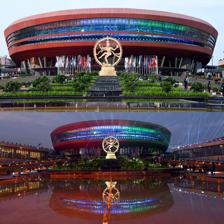
Building: Bharat Mandapam
Country: India
Year built: 1982
Venue in New Delhi, India Bharat Mandapam Bhārata Maṇḍapam General information Architectural style Retrofuturism Location New Delhi , Delhi , India Country India Coordinates 28°37′10″N 77°14′33″E / 28.61944°N 77.24250°E / 28.61944; 77.24250 Construction started November 2017 Inaugurated 26 July 2023 ; 17 months ago ( 2023-07-26 ) Cost ₹2,700 crores (equivalent to approximately US$320 million) Client India Trade Promotion Organisation Owner Government of India Height 36.4 metres Design and construction Architecture firm Arcop Associates Aedas (Singapore) Main contractor NBCC Shapoorji Pallonji & Co. Ltd. Other information Public transit access Supreme Court Website www .indiatradefair .com Bharat Mandapam ( English: /ˈbʱaːrət ˈmən̪ɖəpəm/ )  is a convention center located in New Delhi, India . It is one of the largest convention centres of India, whose design and architecture draws inspiration from the 12th-century Anubhava Mantapa . The center was unveiled in 2023 by Prime Minister Narendra Modi . With a total built-up area of 390,000 sq. metres, the complex includes a meeting hall that can accommodate 7,000 people in a single format, along with six exhibition halls spanning an exhibition area of 150,000 sq. metres. The 2023 G20 New Delhi summit occurred at this venue between 9-10 September 2023. History Hall of Nations The site of Bharat Mandapam was the Hall of Nations , comprising the sprawling Pragati Maidan project, was designed by architect Raj Rewal . It was inaugurated on 3 November 1972 by then Prime Minister Indira Gandhi , on the eve of the International Trade Fair called Asia 72. The venue and the event were meant to celebrate 25 years of India's independence. Pragati Maidan Pragati Maidan comprises a vast complex of buildings, covering over 150 acres (0.61 km²) and interspersed with numerous lawns. It overlooks the historic Purana Qila , built by the second Mughal emperor, Humayun , which stands opposite Gate number 1. The complex houses numerous pavilions, including the Nehru Pavilion, the Defence Pavilion, the Indira Pavilion, and the Son of India Pavilion. It features a variety of structures in eclectic shapes and sizes and includes an auditorium that frequently hosts music shows and plays. Additionally, an internal shuttle service operates within the expansive grounds. Pragati Maidan used to house a cinema called Shakuntalam , which attained popularity among college students for its comparatively cheap tickets. The complex houses 18 exhibition halls, several buildings, eateries, performance spaces and compounds, including headquarters of the India Trade Promotion Organisation (ITPO), and hosts over 70 national and international exhibitions annually, with the largest being the India International Trade Fair which attracts over 10,000 exhibitors and over 3,000,000 visitors. Pragati Maidan is flanked by Mathura Road to its west and Bhairon Road on the south. To its east runs the main railway line to Central and Southern India. Pragati Maidan is situated in Central Delhi. Pragati Maidan offers about 61,290 sq. metres of covered exhibition space in 16 halls, besides 10,000 sq. metres of open display area. In 2006, ahead of the 2010 Commonwealth Games , a ₹1,260-crore redevelopment plan was initiated by the government. Bharat Mandapam project After the Modi government came to power in 2014, it sought to revamp the Pragati Maidan. The comprehensive revamp plan of the Pragati Maidan IECC project was conceptualised by the ITPO in December 2015. In 2016, a consortium of architecture firms, Arcop (Delhi) and Aedas (Singapore), led by architects Sanjay Singh and Spaniard Simón Núñez de Arenas Fraile respectively, won the competition for the Master Plan and architectural design of the exhibition halls and the convention center. The Integrated Exhibition-cum-Convention Centre (IECC) at Pragati Maidan, developed at a cost exceeding ₹2,600 crore, was constructed by the NBCC (India) Limited . NBCC subcontracted the work to the Shapoorji Pallonji Group . The Cabinet Committee on Economic Affairs approved it in January 2017 for implementation in a mission mode. The government’s plan to replace the Hall of Nations with a new convention center was justified as a necessity for creating a 'world-class' exhibition-cum-convention facility to host the then-upcoming G20 meetings that India would hold a few years later, indicating a clear intent to proceed with the demolition. Conservationists and architects from around the world protested the plan to demolish the Hall of Nations, urging the government to preserve the renowned heritage structure. However, just a few days later, notwithstanding protests, appeals, and public outcry, along an ongoing legal intervention in the Delhi High Court to protect the structure, the ITPO proceeded with the demolition. PM Narendra Modi addressing gathering during Grameen Bharat Mahotsav 2025 at Bharat Mandapam Construction lasted in August 2023. The complex was replaced by a new Bharat Mandapam , which was inaugurated by Prime Minister Narendra Modi in July 2023. In September 2023, it hosted the G20 Leader's Summit . The project spans a total built-up area of 390,000 m² and includes an iconic, world-class convention centre with a capacity for 7,000 people in a single format, six modern exhibition halls covering 150,000 m² of exhibition space, ample underground parking, and strong infrastructure connectivity. This design encourages public transportation use while also enabling quick road decongestion. Pragati Maidan is spread over 123 acres of prime land in the heart of India's capital, New Delhi. The revamped complex includes the newly built double-storied exhibition halls — Halls 1, 2, 3, 4, 5, and 15 — along with a single-floor structure, Hall 6. Pragati Maidan The Auto Expo , Asia's largest auto show , was held biennially at Pragati Maidan The Pragati Maidan complex is divided into two sections: the old hall complex, which includes Halls 7 to 12A, and the new hall complex, which comprises Halls 1 to 6 and Hall 14. Some of the events held in Pragati Maidan are the India International Trade Fair , Auto Expo , World Book Fair , and AAHAR. The India International Trade Fair (IITF) , a two-week-long event, commences annually on 14 November at this venue. In 1999, during the fair, two new air-conditioned halls, 12 and 13, covering an area of 9,000 m², were opened to the public. That year, around 5,200 enterprises and over 70 companies from 14 countries participated in the event. The 2003 edition of the IITF saw over 2.5 million visitors to Pragati Maidan. The Northern Railways ran special trains to Pragati Maidan during the 2008 edition of the fair. The Delhi Metro , in a similar vein, handled an average daily ridership of 50,000 commuters during the same period. Straddling a corner of Pragati Maidan overlooking the Mathura Road is the "Matka Peer", the dargah shrine of Hazrat Sheikh Abubakr Tusi Qalandari, a mystic who arrived in Delhi from Iran around 1260 CE. Further down Bhairon Road lies the National Handicrafts and Handlooms Museum, and even further along stands the National Science Centre . The Pragati Maidan metro station, spanning 6,800 square meters and comprising the Blue Line of the Delhi Metro , opened in November 2006 during the India International Trade Fair. On its eighth day, the station accommodated over 200,000 passengers. In December 2019, the Delhi Government 's naming committee decided to rechristen the station to Supreme Court owing to its proximity to the Supreme Court of India . Each year, the Income Tax Department opens over 150 counters for filing income tax returns. It also hosted Wills Lifestyle Indian Fashion Week (WIFW), organised by the Fashion Design Council of India (FDCI), in 2008 and 2009. Additionally, it features exhibitions spanning virtually all major industries, including toys, leather goods, lifestyle products and services, export items, medical equipment, sports equipment, and even a job fair. Accessibility The Supreme Court metro station of the Delhi Metro is located adjacent to Gate 10 of the venue. Hazrat Nizamuddin railway station of the Indian Railways network is about three kilometres away from the Pragati Maidan complex. When exhibitions and events are underway, visitors can also enter through Gate number 4, located on Bhairon Marg. See also Hall of Nations - Demolished in 2017 Neighbourhoods of Delhi Auto Expo Pragati Maidan railway station Yashobhoomi References